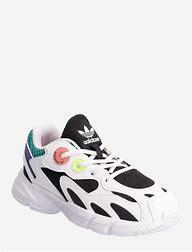
Brand: Adidas
Model: Astir